Monkredding House, North Ayrshire

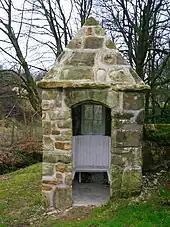
The summerhouse

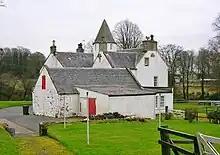
The house and outbuildings from the rear.

Thomas Nevin, the first laird, was successful in the coal mining trade and was wealthy enough to start building the present mansion. Monkredding House, sometimes written as Monkreddin, is a small, much-altered L-shaped fortalice, now with a large modern wing to the rear, dating from 1905, and built to plans by Hugh Thomson, JP and architect working in Saltcoats, who also built the porch and probably the Edwardian lodges.